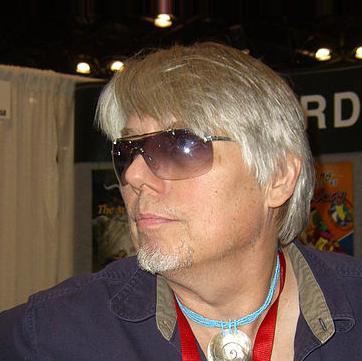
Age: 58